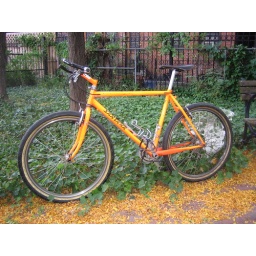
My Santana Moda. Old school mountain bike tricked out for city commuting and all around fun.